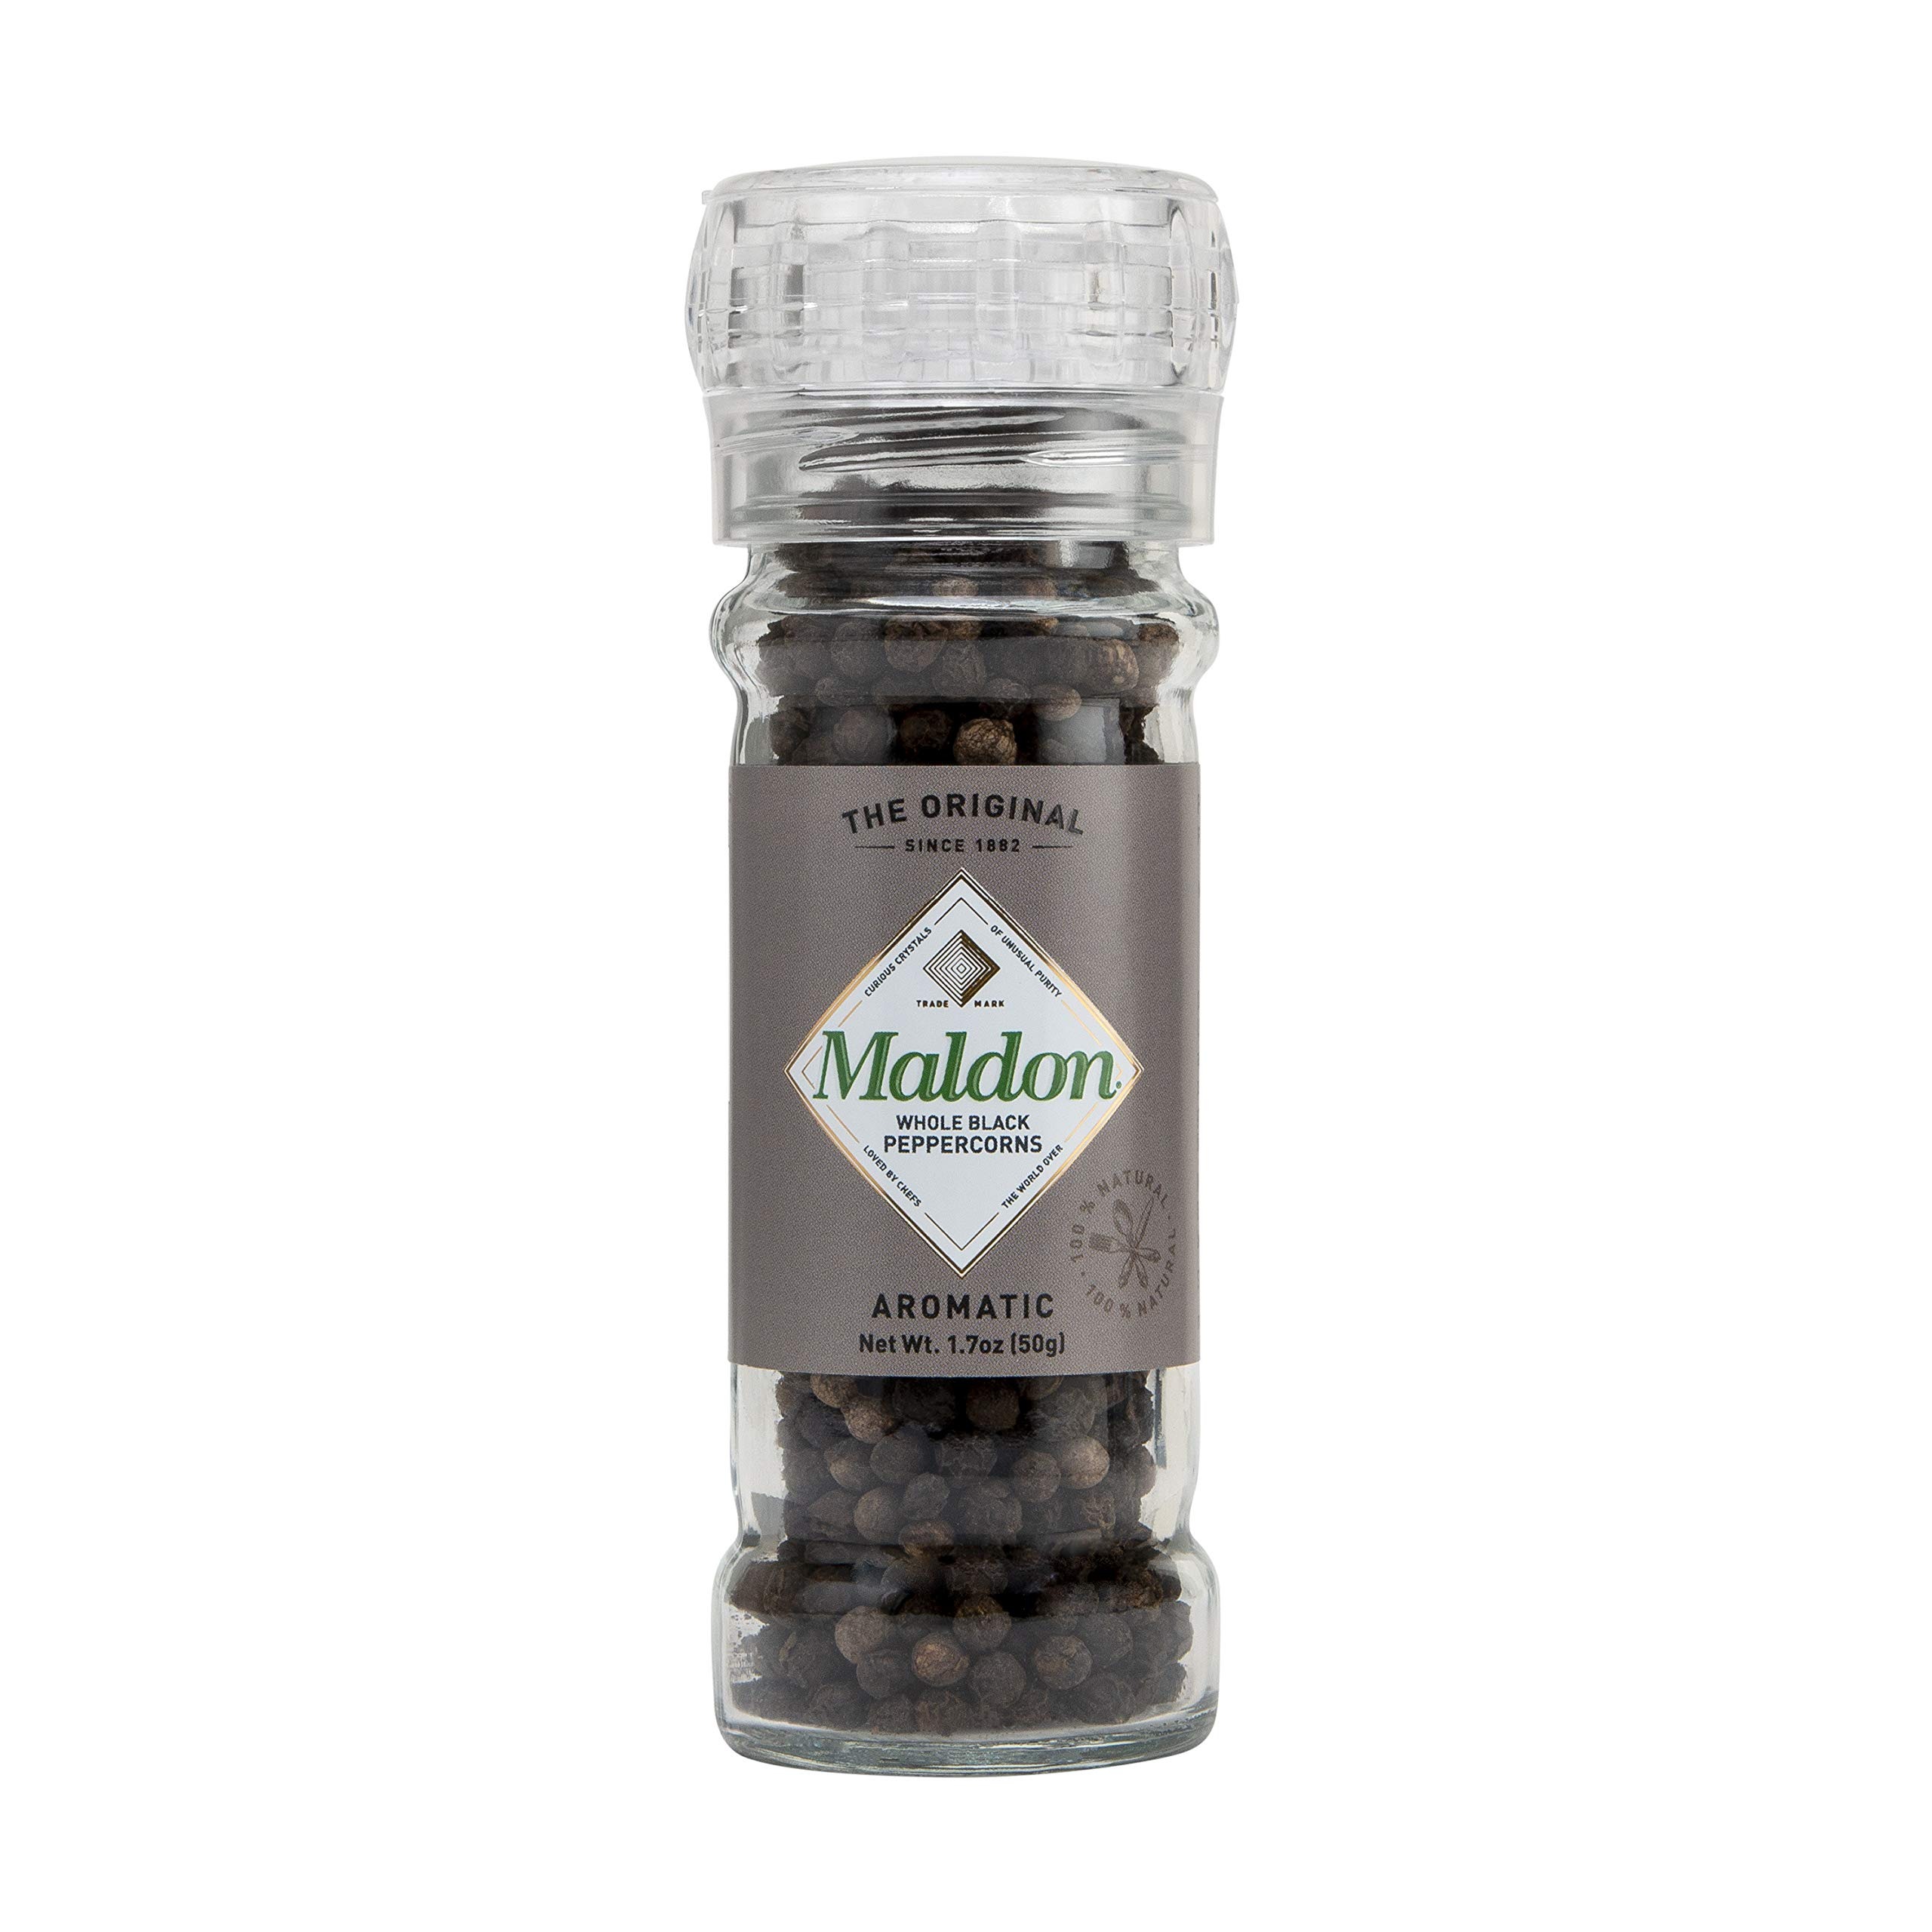
Item Name: Maldon Salt, Whole Black Peppercorn Grinder, 50 g, Refillable and Adjustable, Kosher, Natural, Aromatic
Bullet Point 1: Contains 1 - 50 gram Maldon Whole Peppercorn Adjustable and Refillable Grinder
Bullet Point 2: Refillable and Adjustable: To adjust, simply push down for a fine grind and pull up for coarse grind
Bullet Point 3: Maldon Salt Company - Proud Purveyors of the Finest Cooking Ingredients
Bullet Point 4: Maldon Salt Company has been bringing recipes to life and balancing flavor since 1882
Bullet Point 5: Enhances flavor and adds heat to any dish
Value: 1.76
Unit: Ounce

Price: 9.56